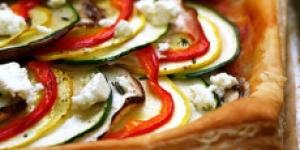
hojaldre de pisto con gambas